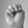
ASL letter: M